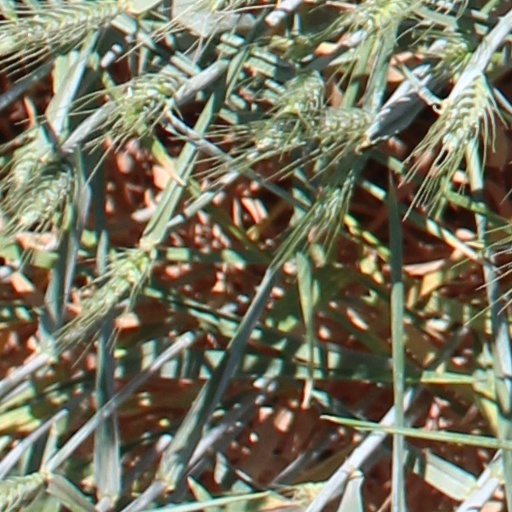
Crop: wheat